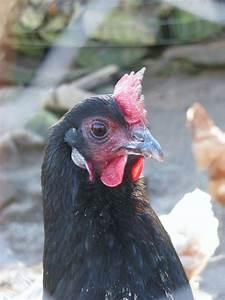
chicken